MOS Technology Agnus

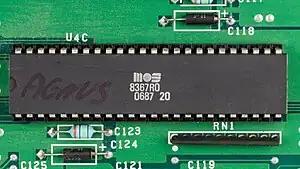
MOS 8367R0 – Agnus

The MOS Technology "Agnus", usually called Agnus, is an integrated circuit in the custom chipset of the Amiga computer. The Agnus, Denise and Paula chips collectively formed the OCS and ECS chipsets.